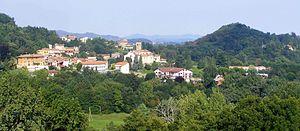
Valle San Nicolao est une commune italienne de la province de Biella dans la région Piémont en Italie.